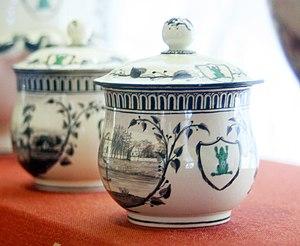
Le palais de Tchesmé ou palais Tchesmé est un palais impérial hospitalier, servant de relais, d'étape, situé à Saint-Pétersbourg. C'est l'architecte Georg Friedrich Veldten qui a dirigé sa construction, à la demande de l'impératrice Catherine II. Le style est pseudo-gothique russe. Avec l'église de Tchesmé, il représente un ensemble unique près de la perspective Moskovski.